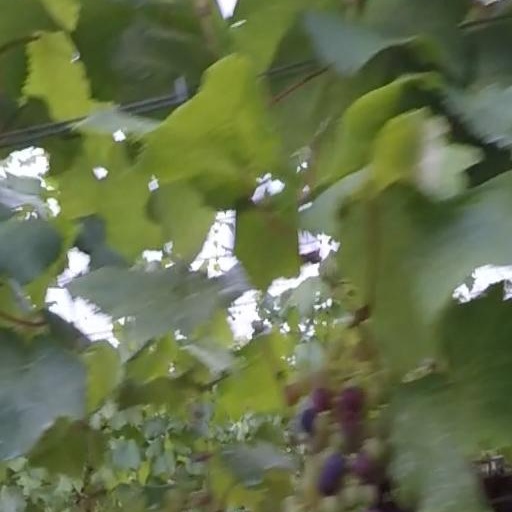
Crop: grape